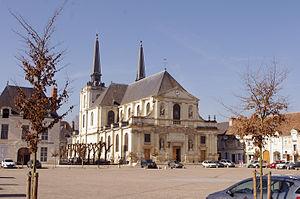
église de la ville de Richelieu, France (37), XVIIe siècle.